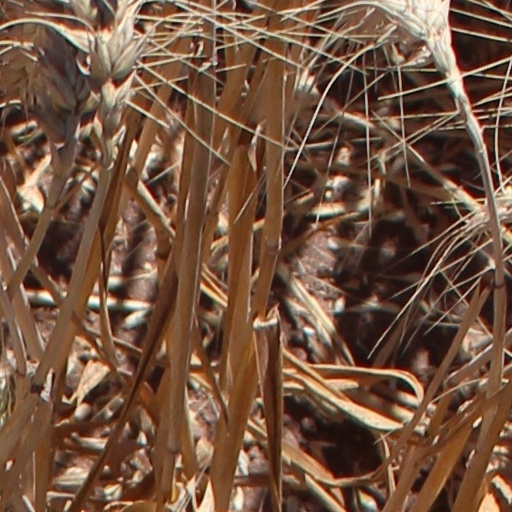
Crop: wheat